Feedback

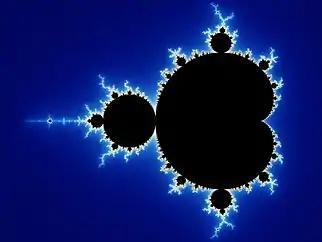

By using feedback properties, the behavior of a system can be altered to meet the needs of an application; systems can be made stable, responsive or held constant. It is shown that dynamical systems with a feedback experience an adaptation to the edge of chaos.